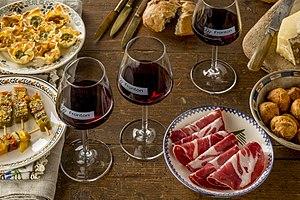
Verres d evin rouge AOC Fronton
Le Fronton est un vin français d'appellation d'origine contrôlée produit à cheval sur la Haute-Garonne et le Tarn-et-Garonne, entre Garonne et Tarn à une trentaine de kilomètres au nord de Toulouse, autour de la ville de Fronton.